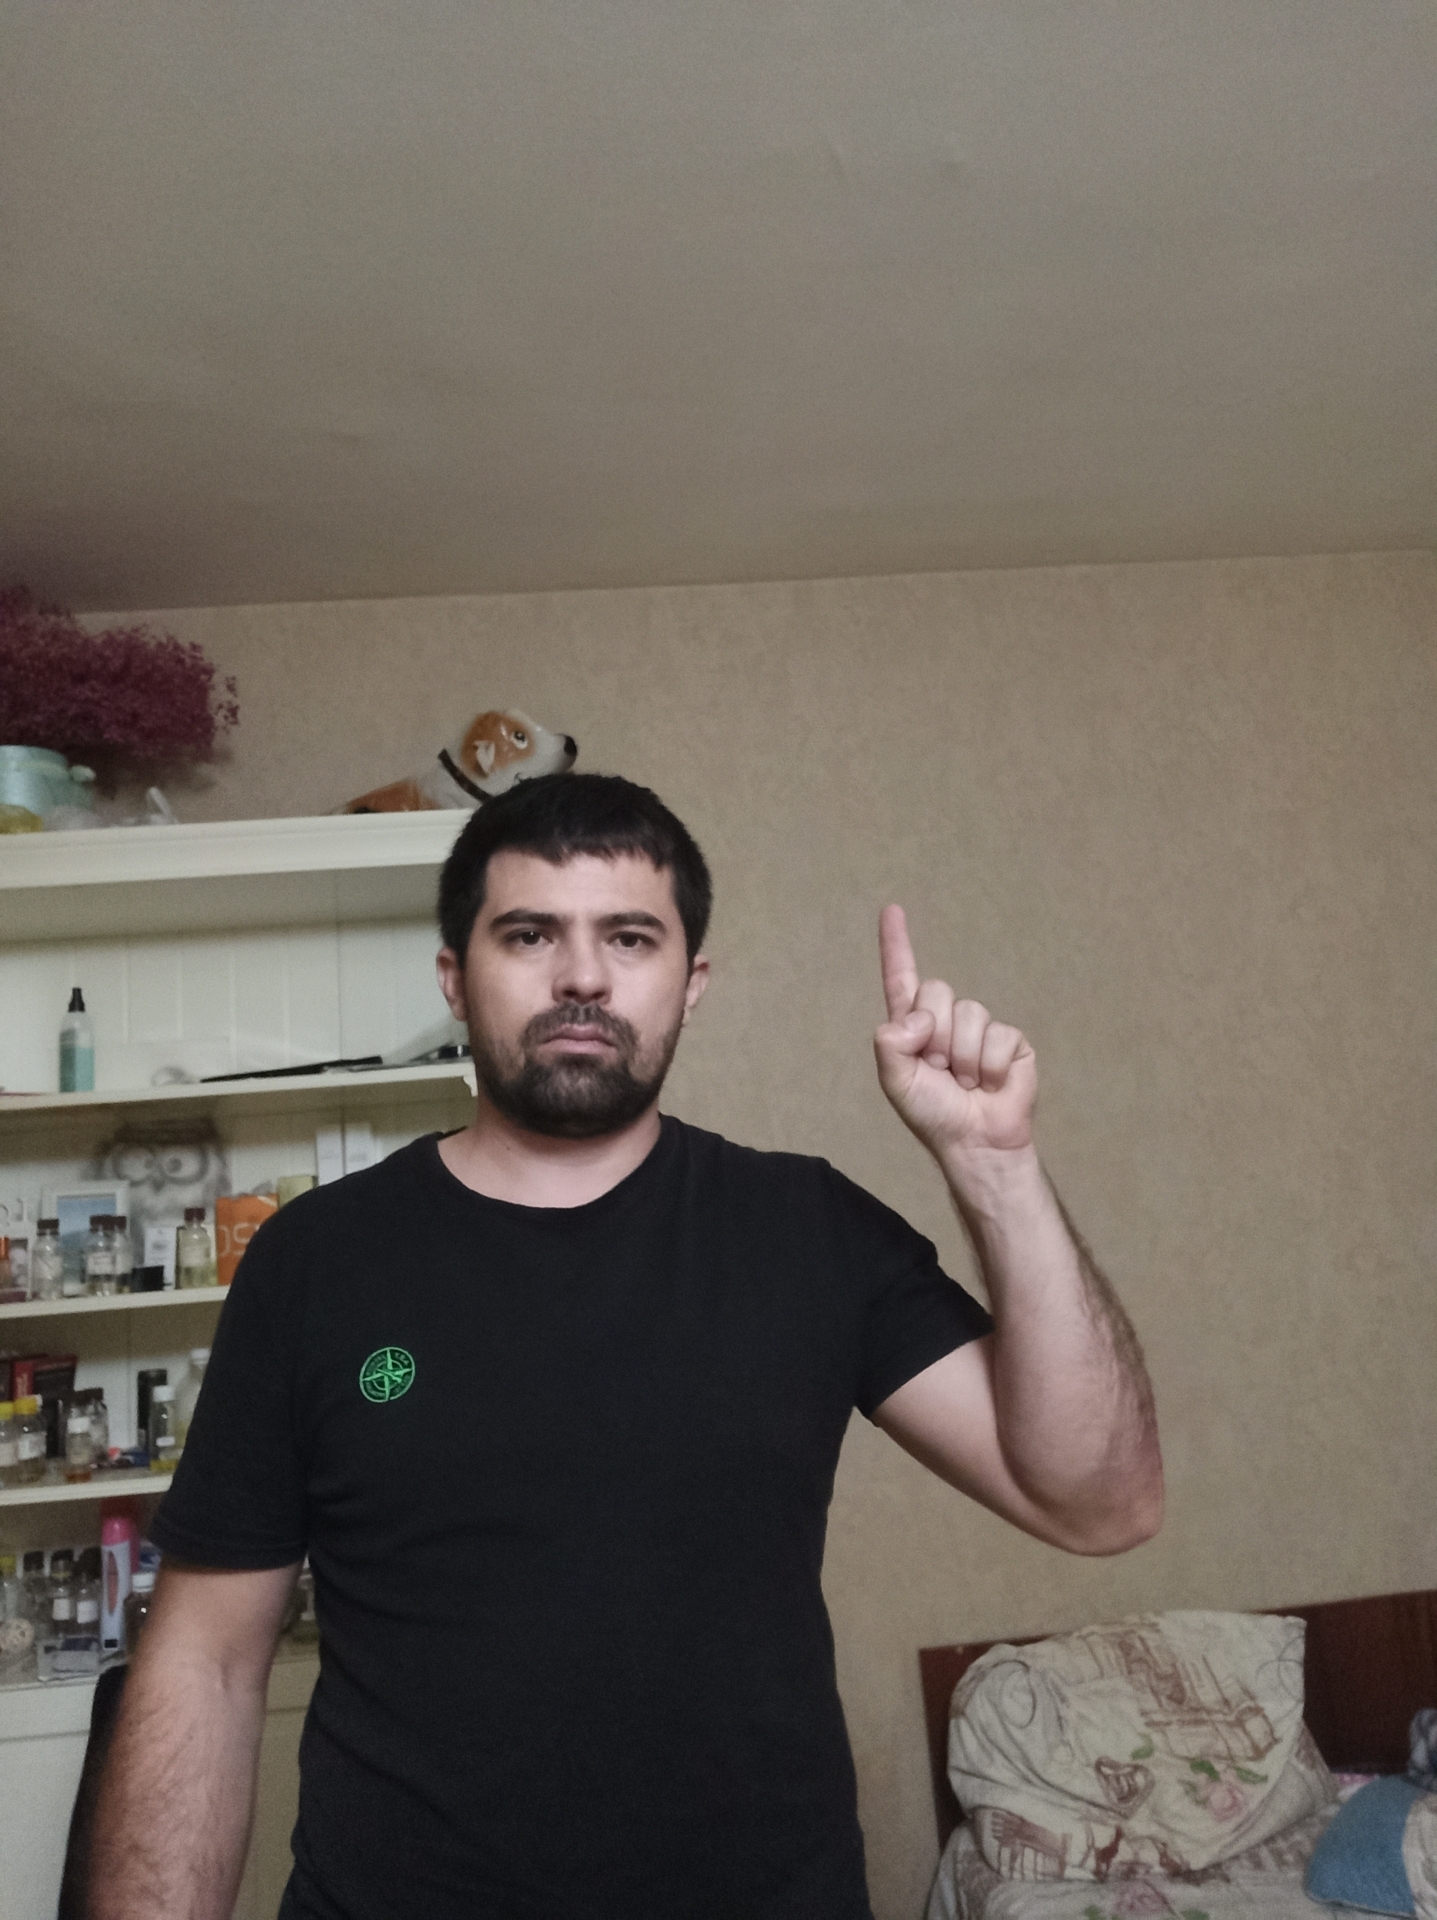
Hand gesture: one